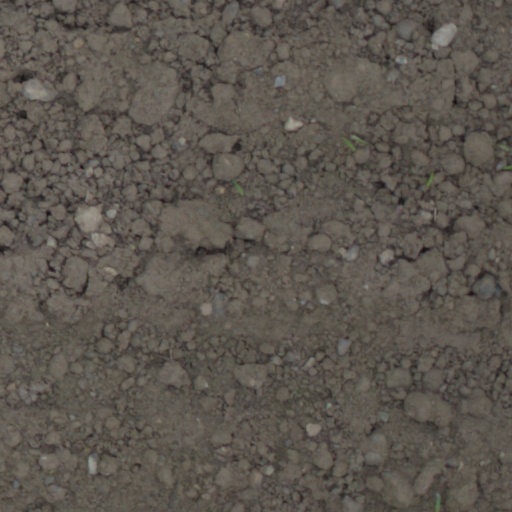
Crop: wheat